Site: brandenburg
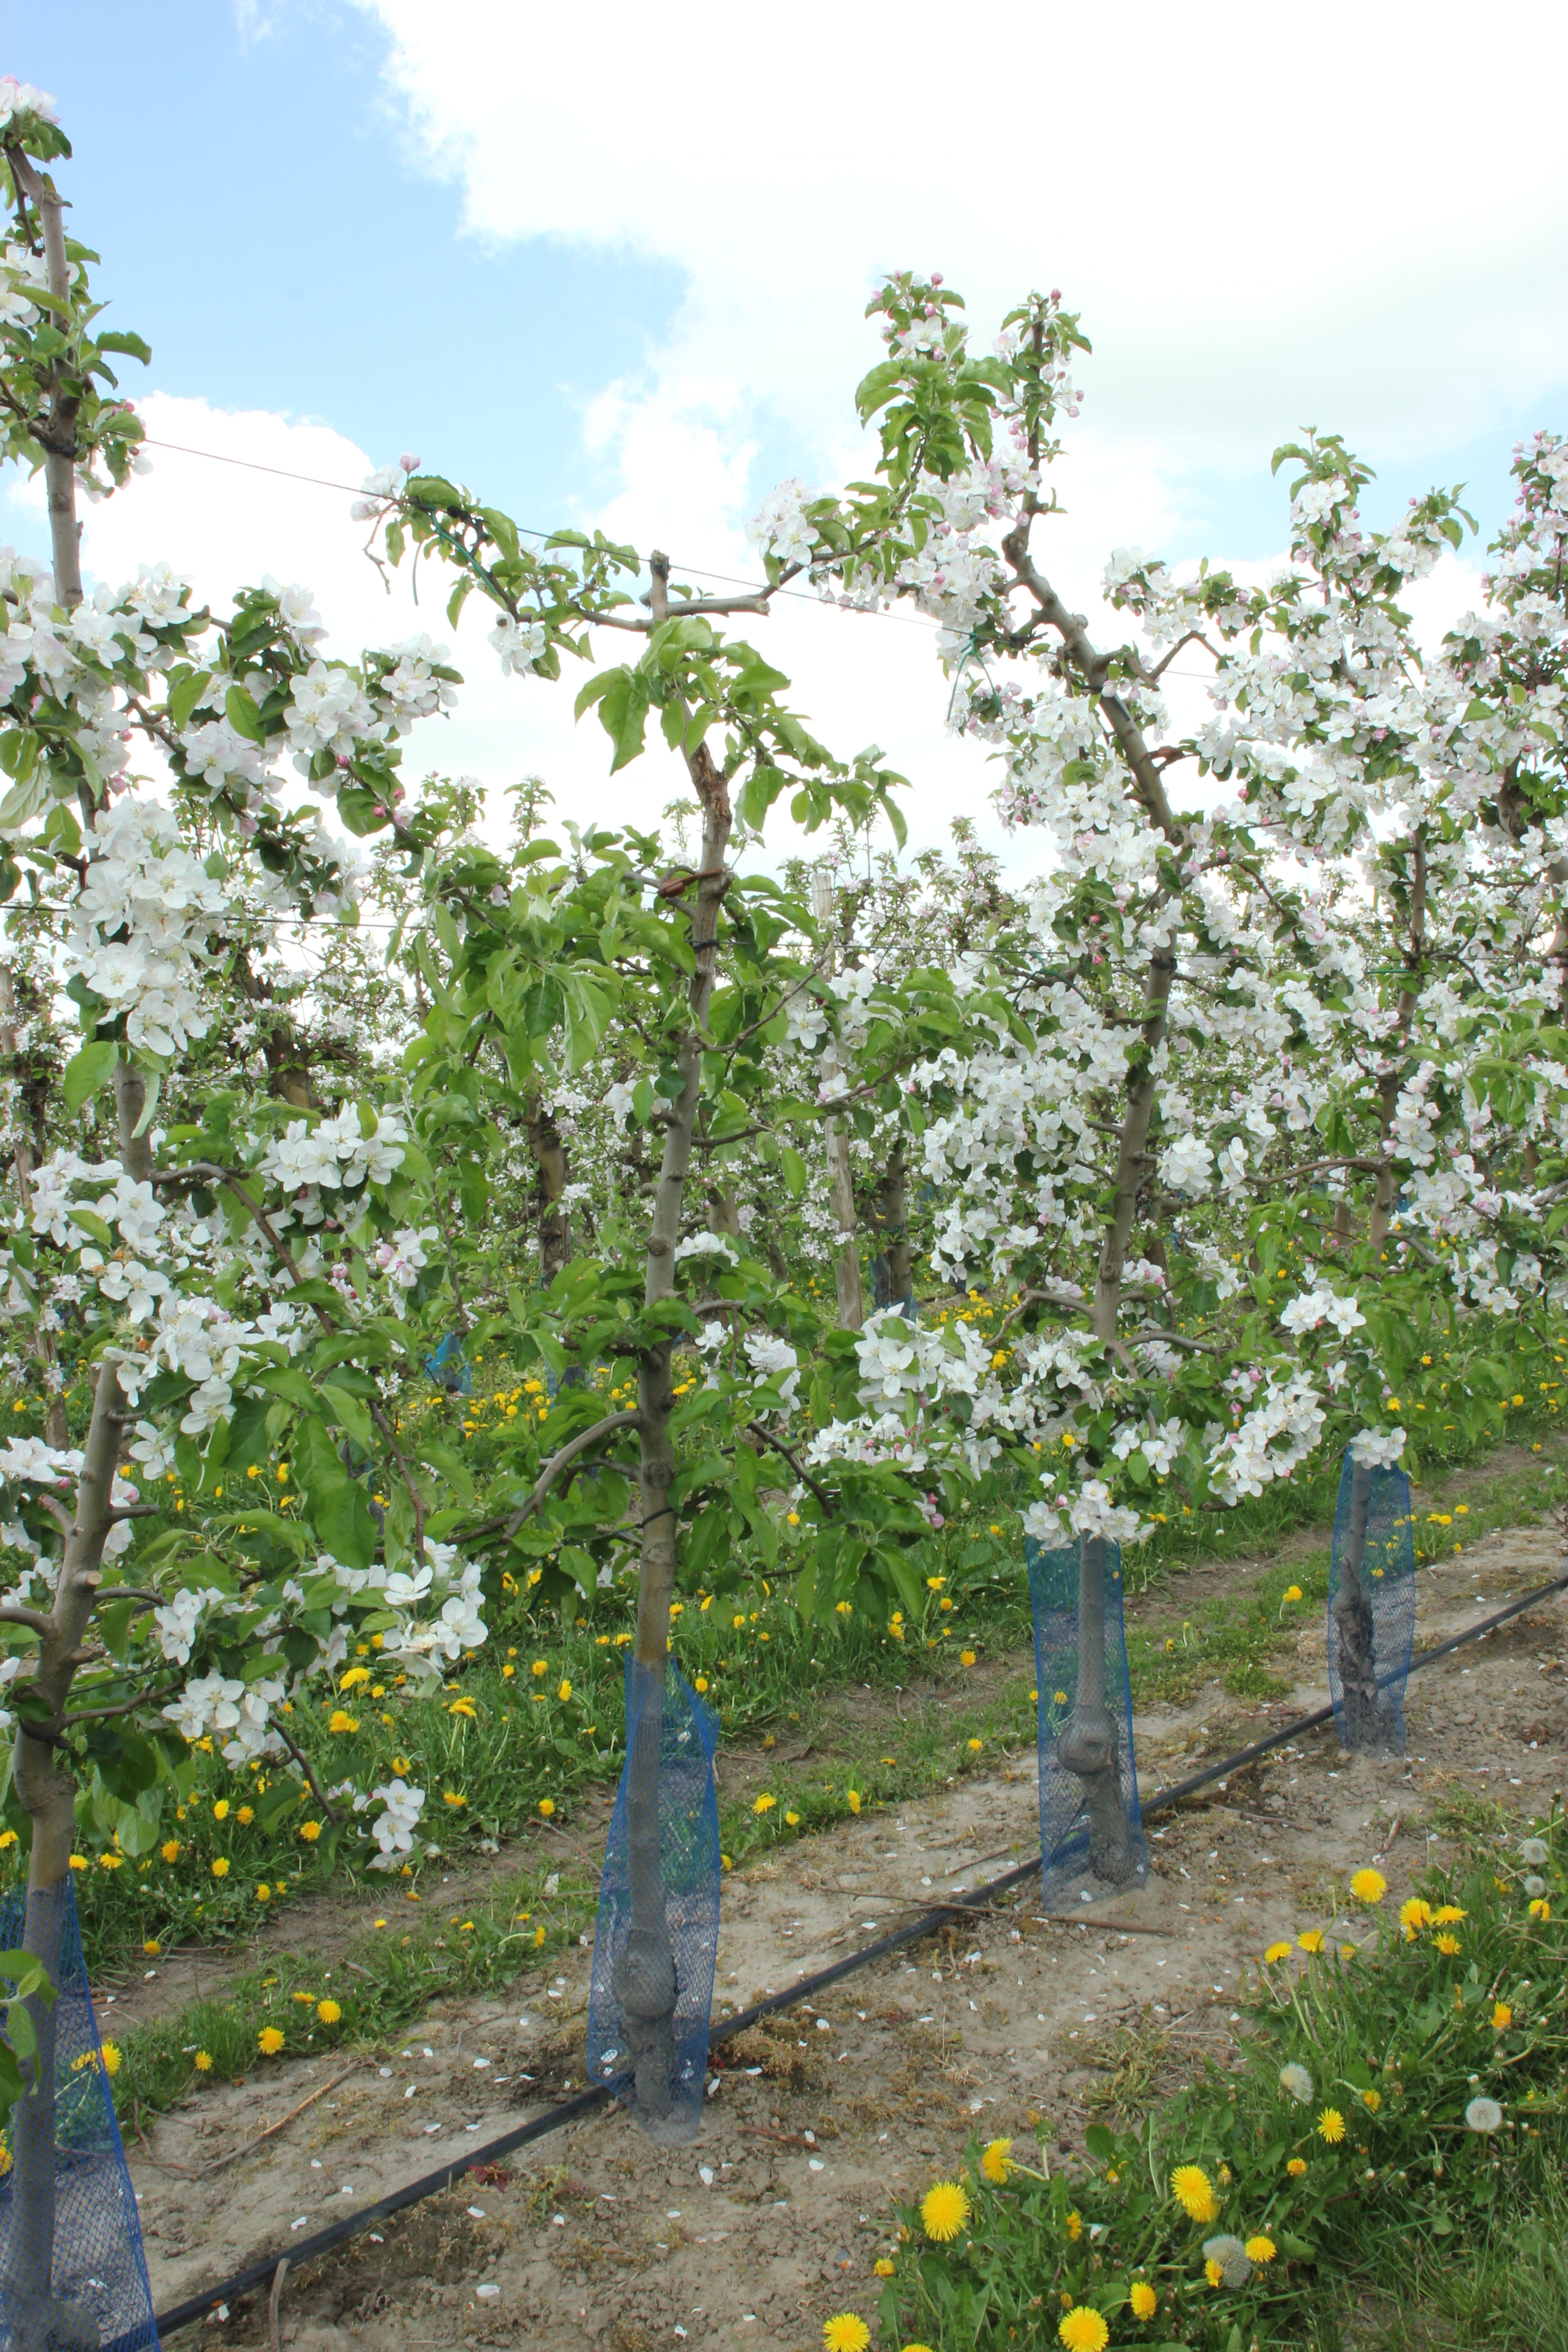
Growth stage (BBCH 65): Flowering